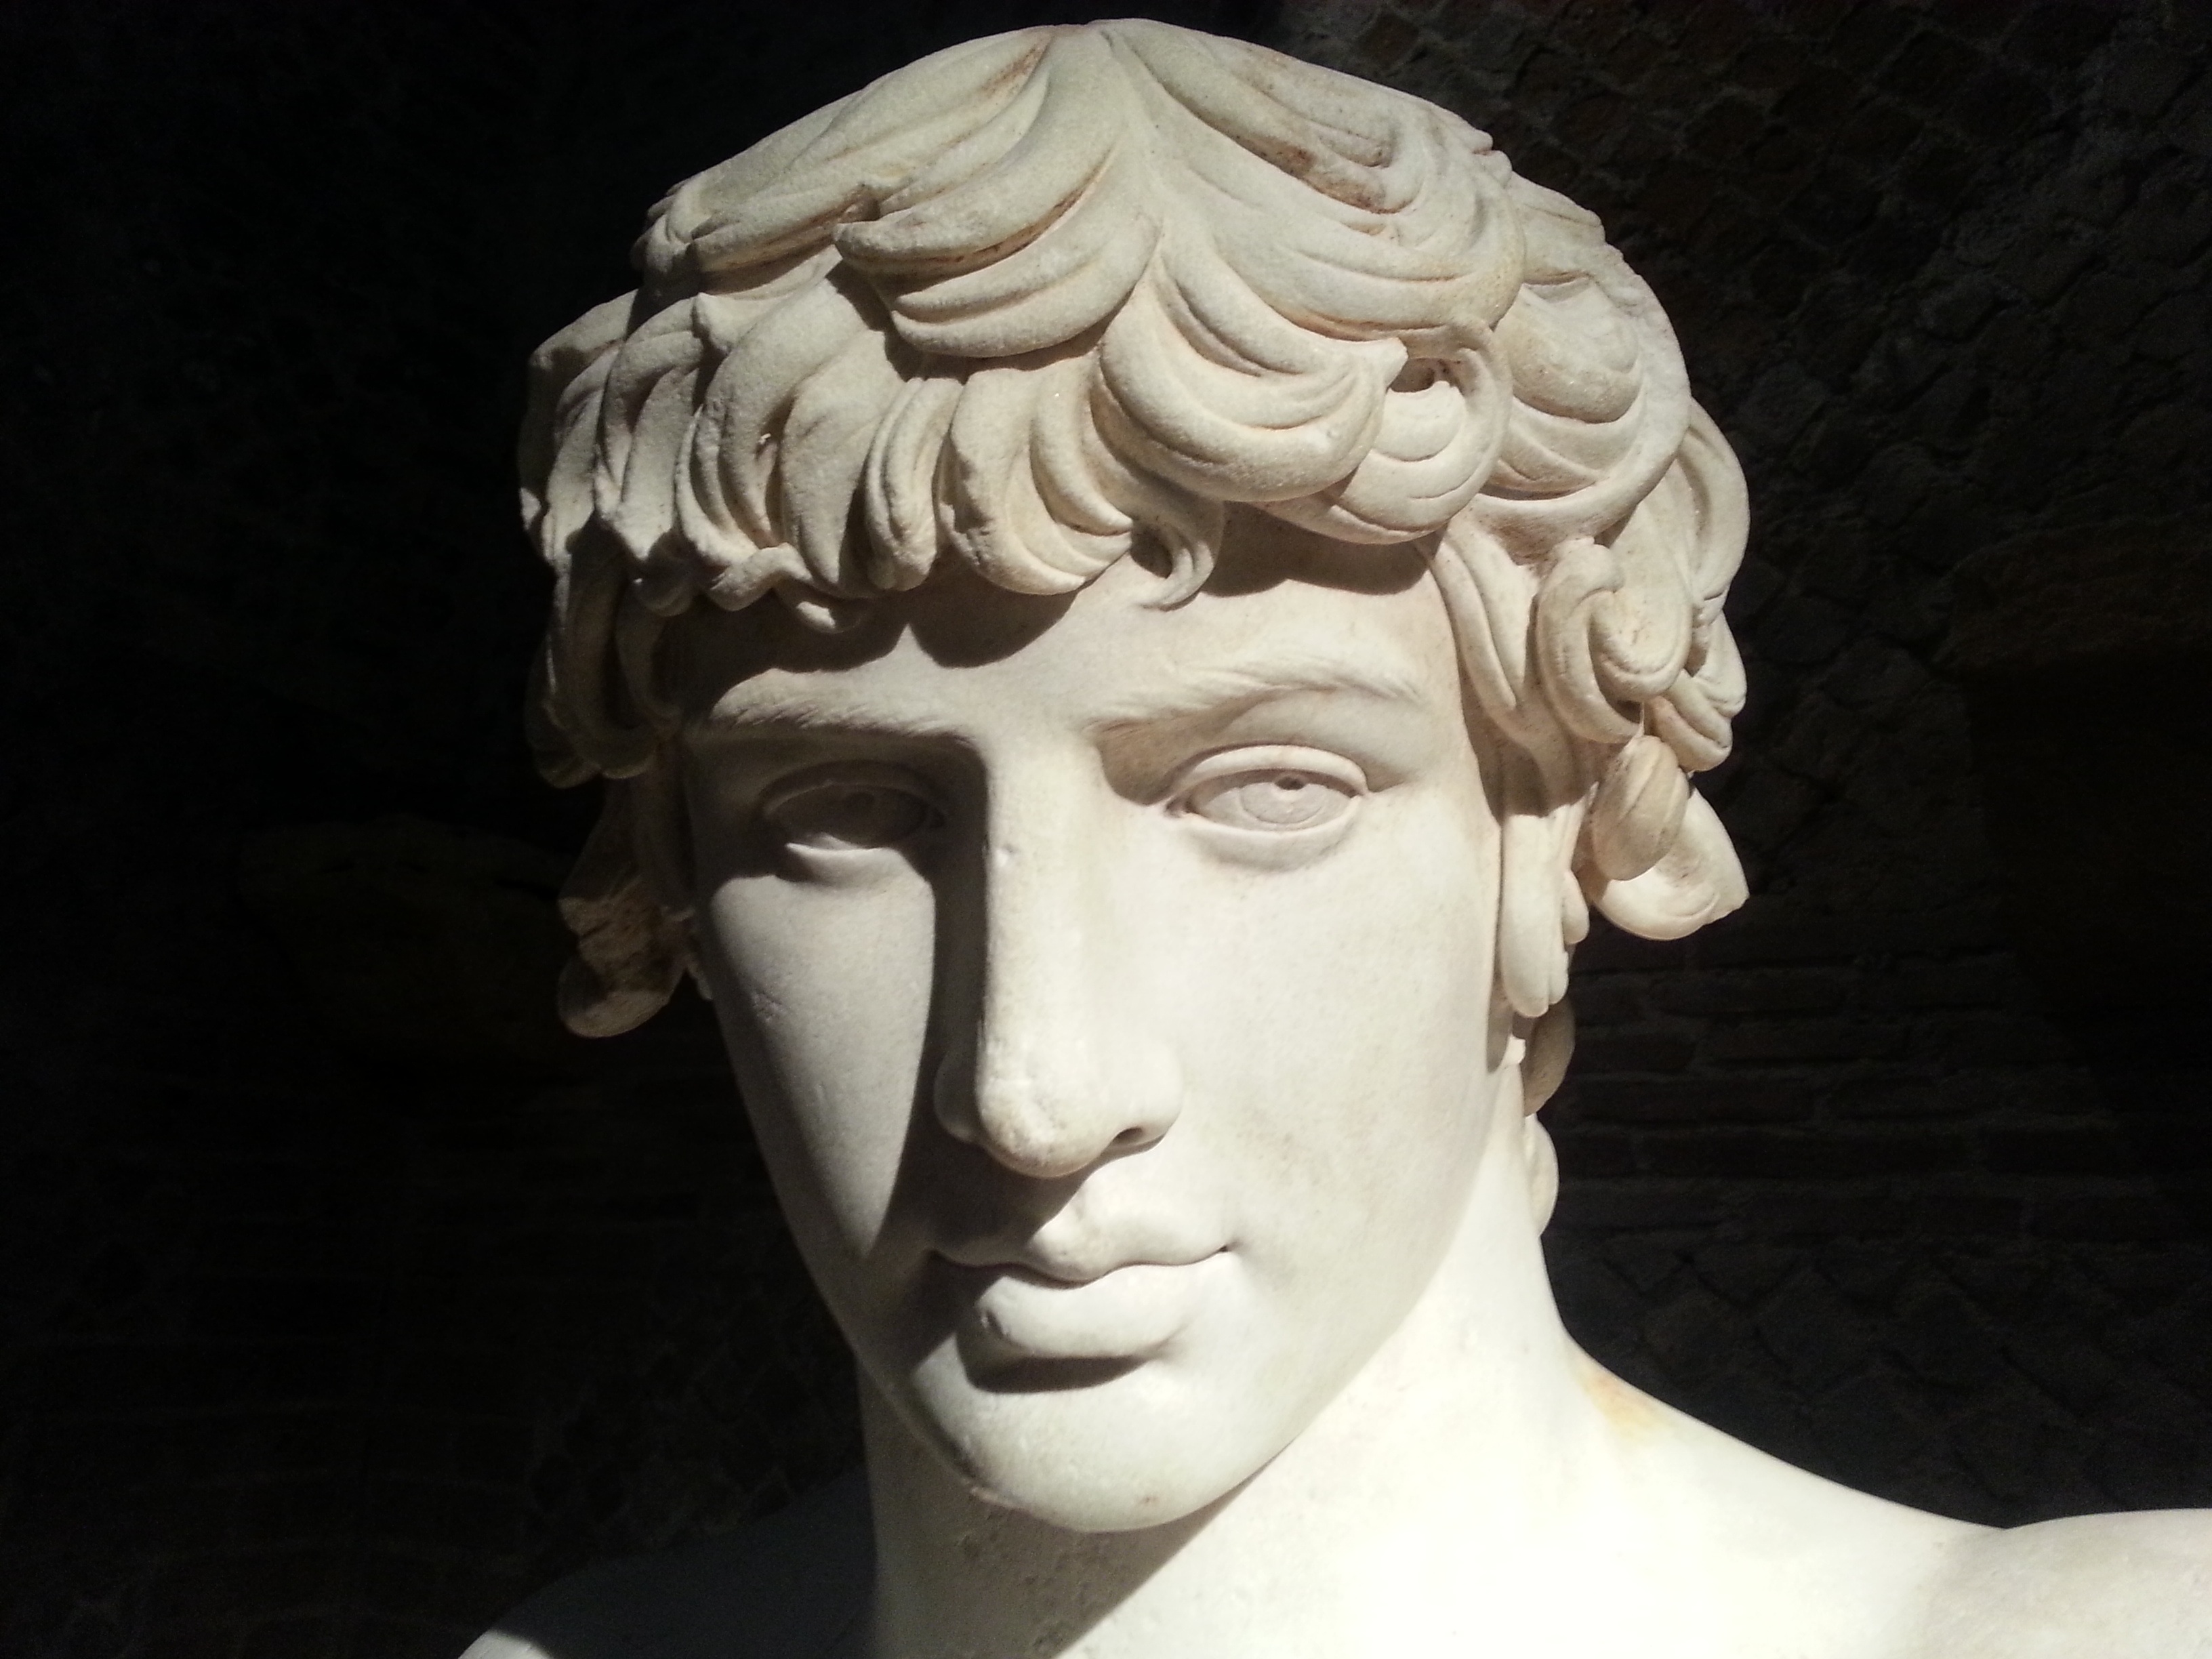
white, boy, monument, statue, portrait, face, sculpture, art, rome, head, marble, bust, carving, perfection, ancient history, nonbuilding structure, classical sculpture, antic